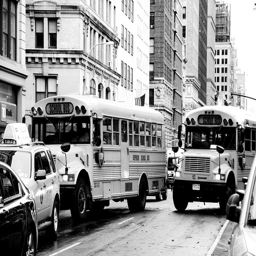
Two school buses travelling on the same street near buildings.
Two buses on a city street near some building
Two school buses riding down the street behind other automobiles.
Two school buses that are driving on a street.
A couple of large buses on a street.